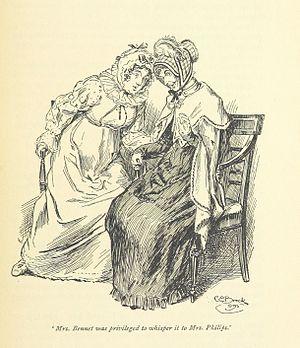
Illustration de C. E. Brock pour Pride and Prejudice (Edition MacMillan &amp
La famille Bennet est une famille de fiction imaginée par la romancière britannique Jane Austen. Elle occupe une place centrale dans le roman Orgueil et Préjugés car c'est la famille de l'héroïne, Elizabeth. Les relations complexes entre ses divers membres influencent l'évolution de l'intrigue. Dans une société où le mariage est le seul avenir envisageable pour une jeune fille de bonne famille, la présence au foyer de cinq filles à marier sans autres atouts que leur bonne mine, ne peut qu'être source de soucis. Or les époux Bennet n'assument pas leur rôle d'éducateurs ; la mère se démène si maladroitement, sous l'œil goguenard d'un mari indifférent, qu'elle fait fuir le jeune homme riche qui a remarqué l'aînée et la plus jolie de ses filles. Ces dernières ont des comportements bien différents selon l'éducation qu'elles ont reçue ou qu'elles se sont donnée : si les deux aînées, Jane et Elizabeth, ont une conduite irréprochable et sont appréciées de leur père, si Mary, la moins jolie, affiche des prétentions intellectuelles et musicales, les deux plus jeunes sont laissées presque à l'abandon sous la supervision brouillonne de leur mère.